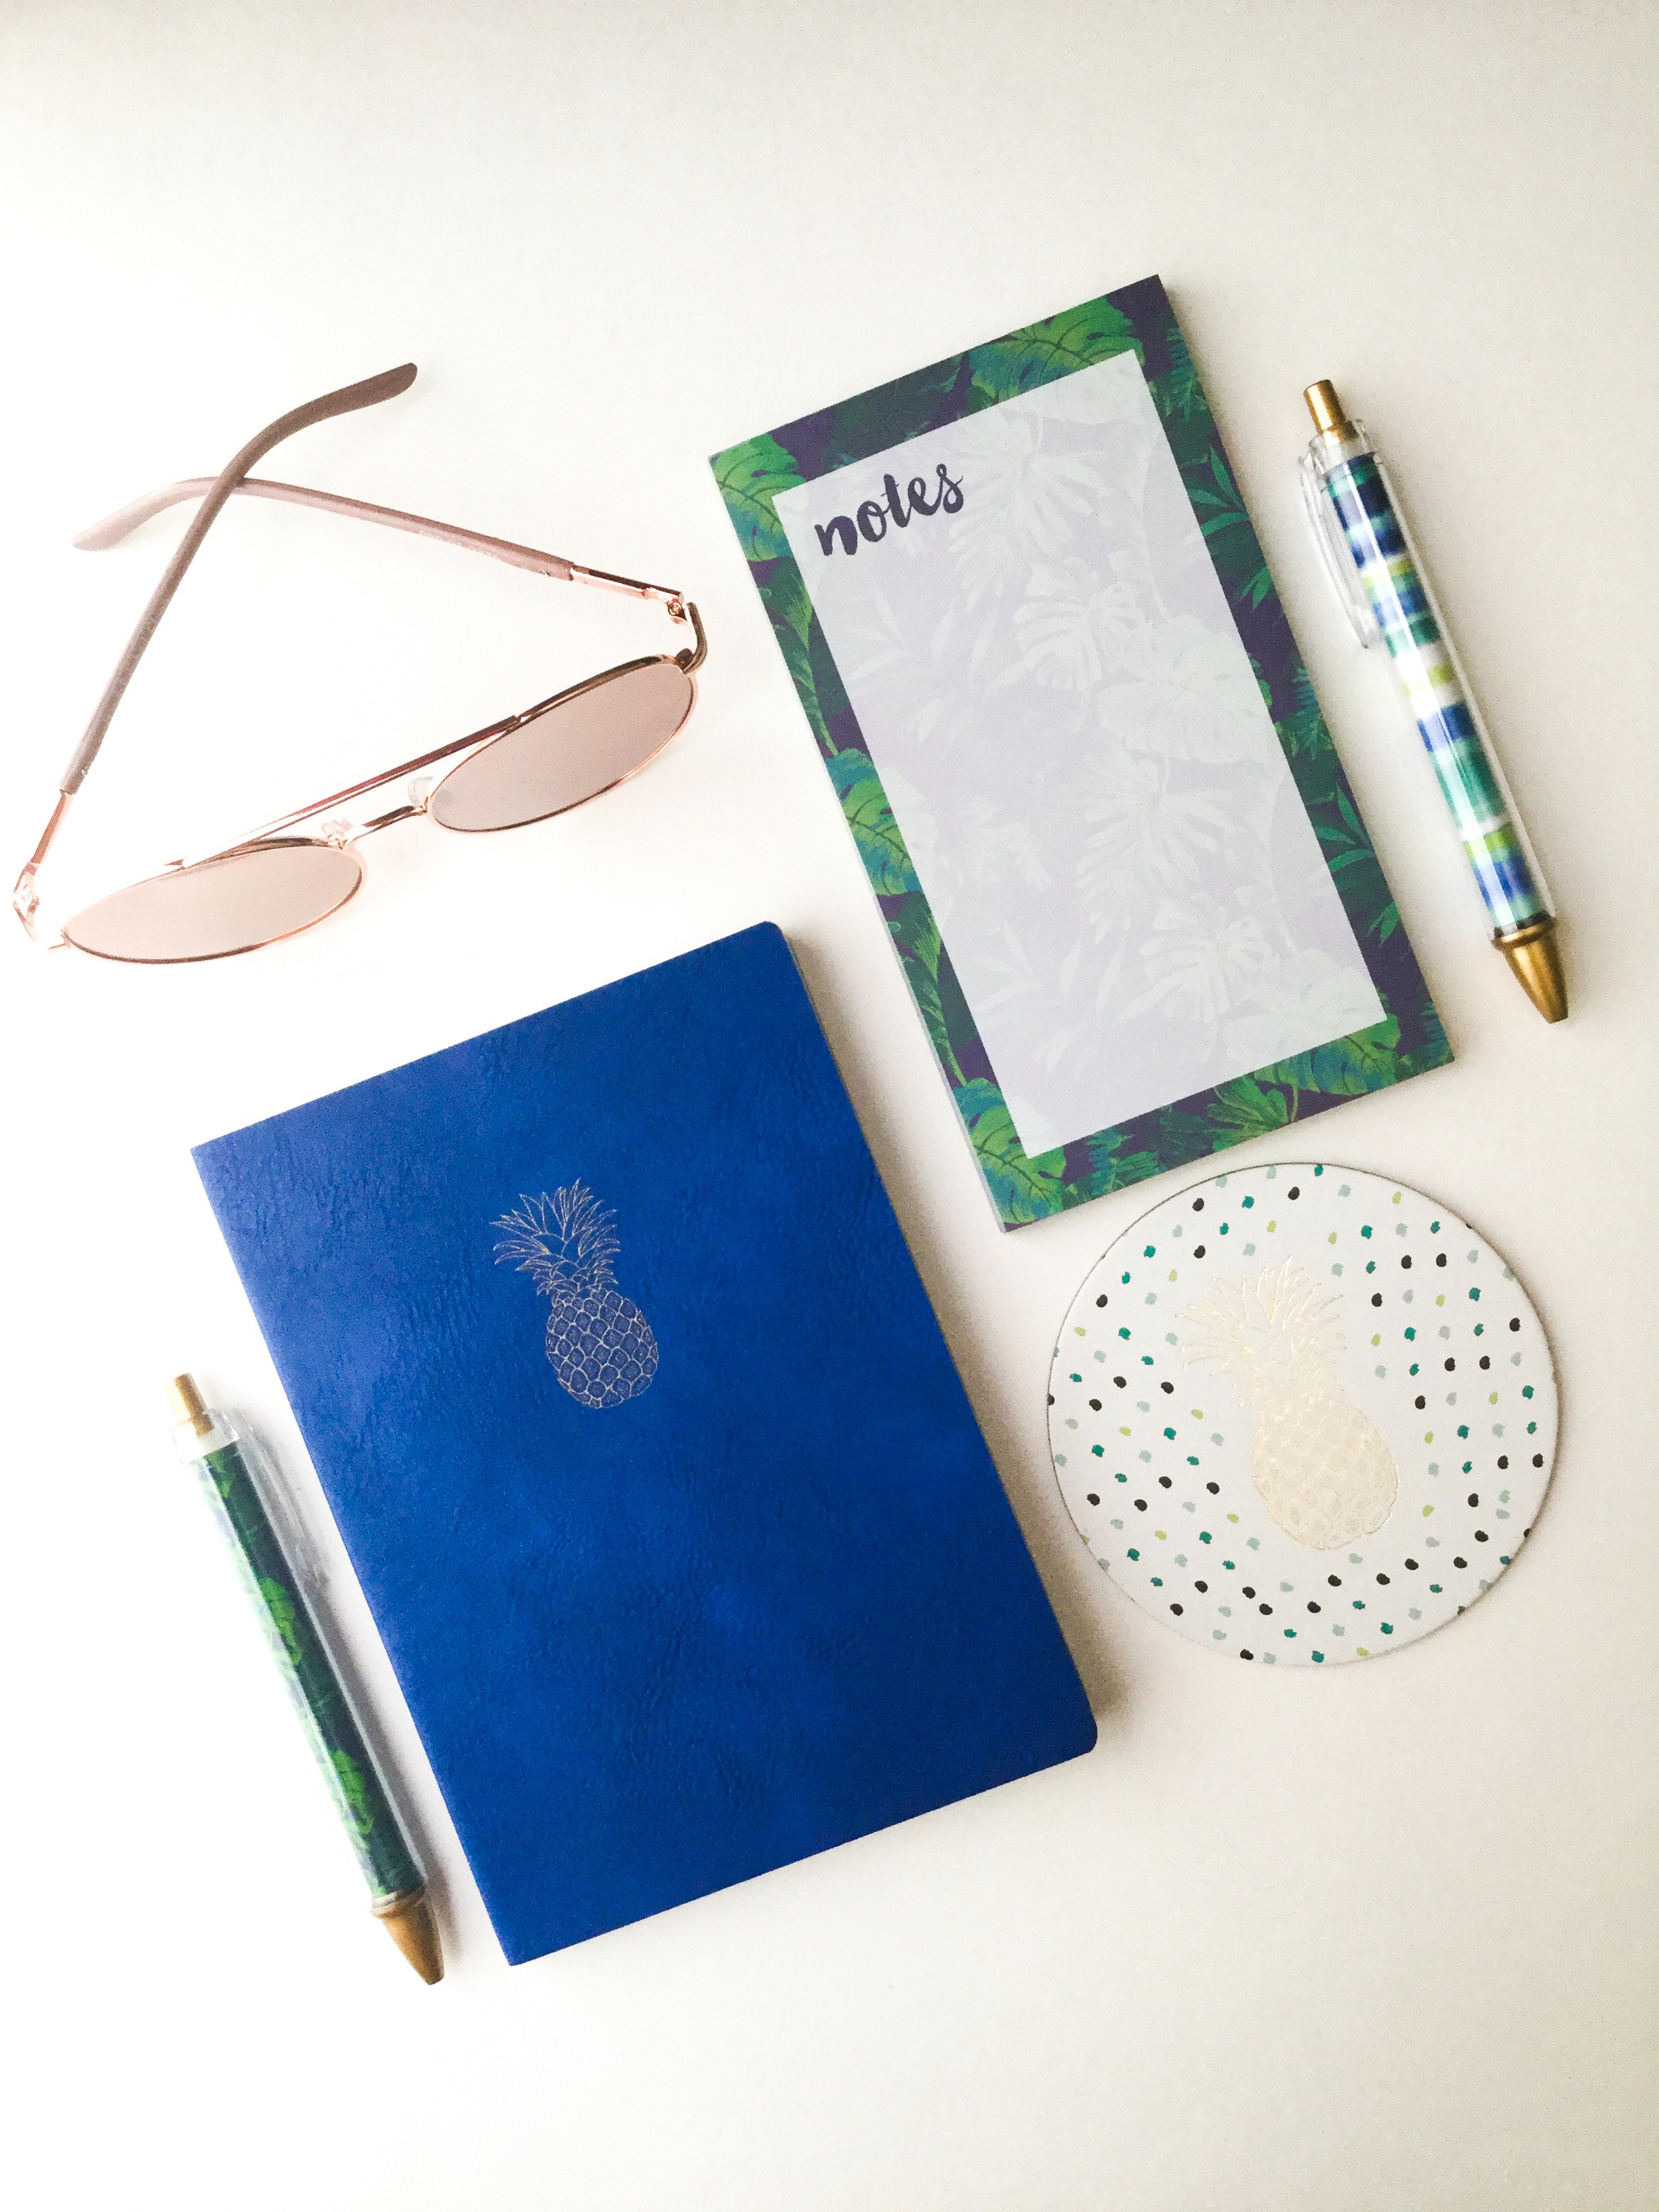
design, notebook, paper product, paper